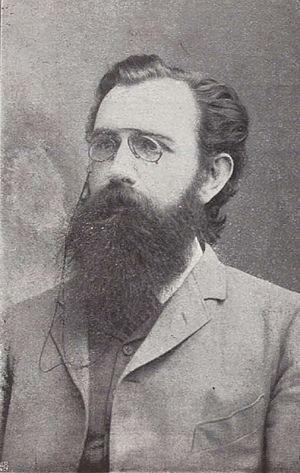
Heinrich Zöllner
Heinrich Zöllner var en tysk komponist og dirigent, søn af Carl Friedrich Zöllner.